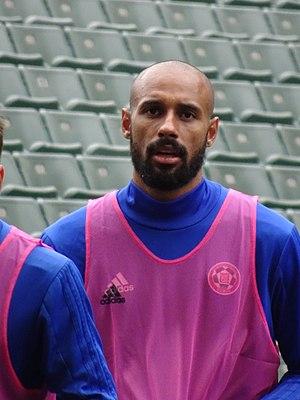
Bruno Correa, né le 22 mars 1986 à Americana au Brésil, est un footballeur brésilien. Il évolue actuellement au poste d'attaquant, au Sepahan Ispahan dans le championnat national iranien.